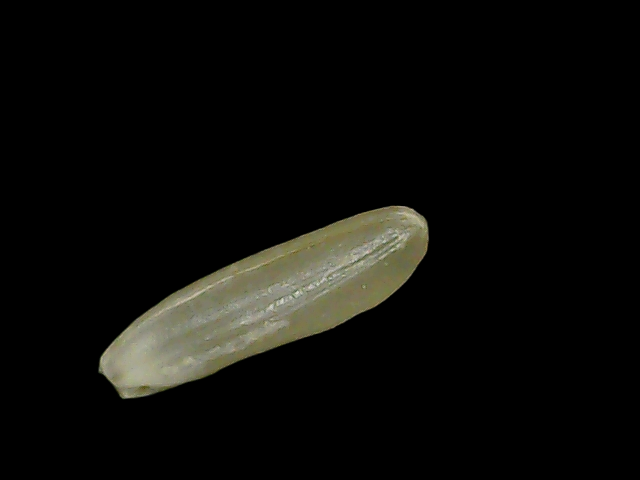
Rice variety: Binadhan19